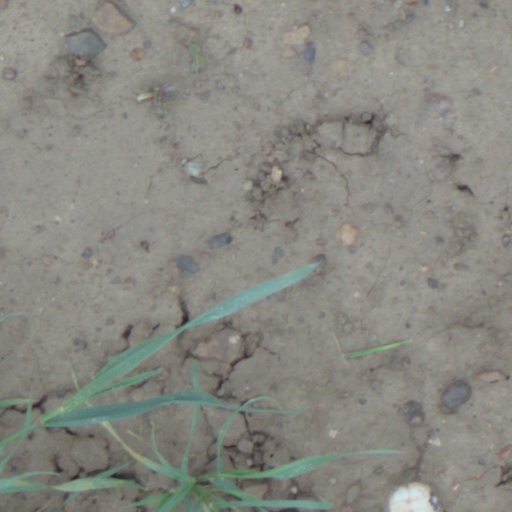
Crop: wheat